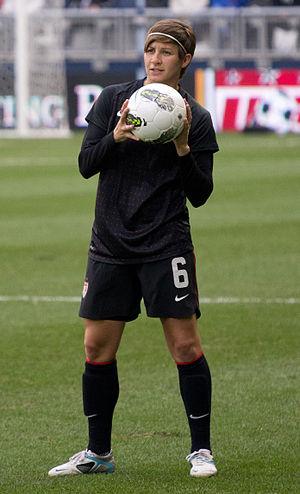
Amy Elizabeth LePeilbet est une joueuse de soccer américaine évoluant au poste de défenseure. Elle est internationale américaine.